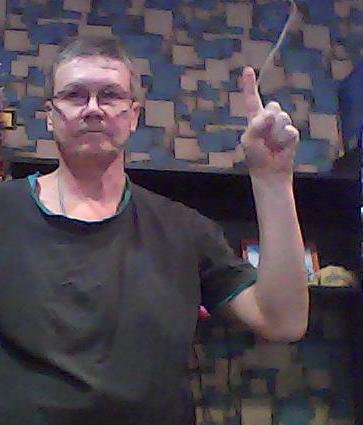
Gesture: one